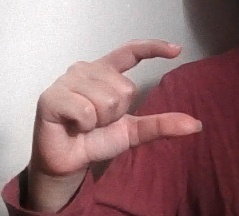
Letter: dal